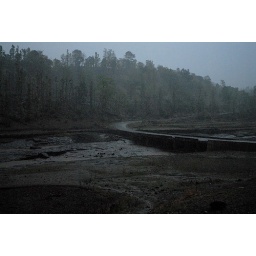
This is another view of the Chas river in the rain, with the bridge in the background. Already the river bed had filled with water.